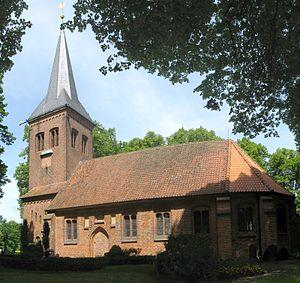
Nostorf est une municipalité allemande du land de Mecklembourg-Poméranie-Occidentale et l'arrondissement de Ludwigslust-Parchim. En 2013, elle comptait 1 016 hab.